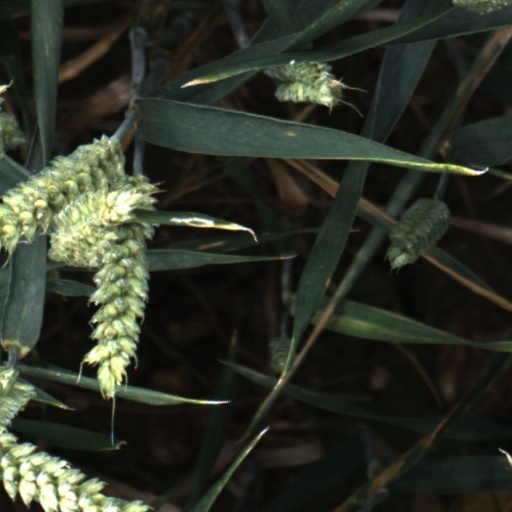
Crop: wheat